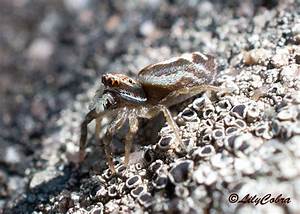
Label: ragno